Daniela Holmqvist

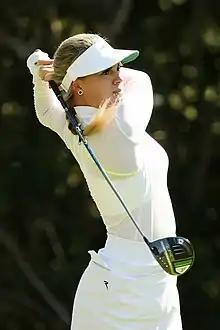

After finishing high school in Stockholm she moved to the United States and played college golf at Tulane University, where she was awarded Conference USA Freshman of the year. She also won the Conference USA Championship with the team and individually by a record of 10 strokes. As a sophomore she transferred to University of California, Berkeley and the California Golden Bears, where she helped the Golden Bears win the 2012 PAC-12 Championship and was awarded All-American honors.